Institute for High Energy Physics

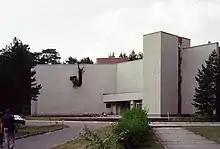

State Research Center – Institute for High Energy Physics (IHEP) is a research organisation in Protvino (near Moscow, Moscow Oblast), Russia. It was established in 1963.